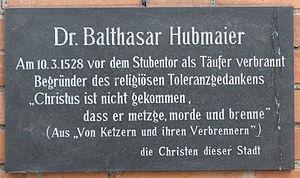
Balthazar Hubmaïer, né vers 1480 à Friedberg, Bavière, était un prédicateur évangélique anabaptiste. Mort sur le bûcher à Vienne en 1528, il compte au nombre des martyrs de la liberté de penser.